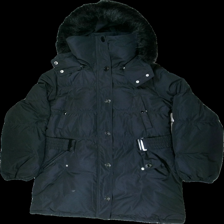
View: front
Type: Winter jacket
Category: Ladies
Brand: Part Two
Colors: Black
Material: 100% polyester. 63% nylon, 37% polyester
Cut: Regular
Size: 38
Stains: Minor
Smell: Minor
Price range: <50
Recommended usage: Export